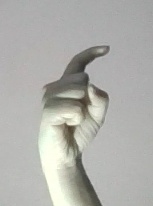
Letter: ra